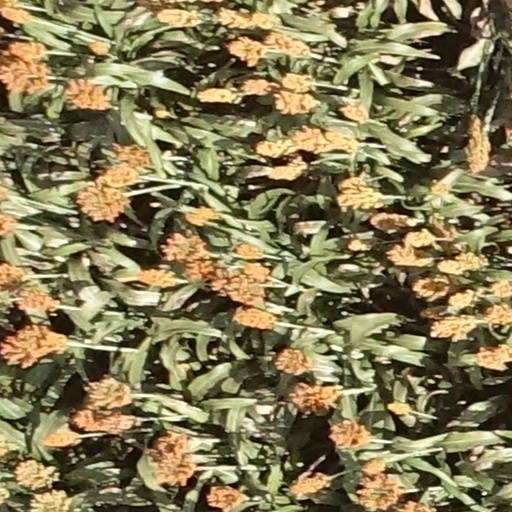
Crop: sorghum